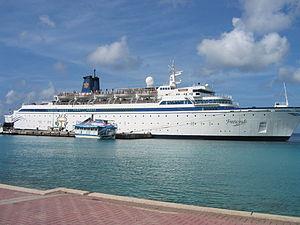
Le Freewinds est un navire de croisière exploité par International Shipping Miami et détenue par San Donato Properties, qui est une société liée à l'Église de Scientologie. Il a été construit en 1968 par Wärtsilä à Turku en Finlande sous le nom de Bohème pour Wallenius Lines. Il est le premier navire de croisière construit en Finlande. Par l'intermédiaire d'une société, il est sous contrôle de l'Église de Scientologie depuis 1985.